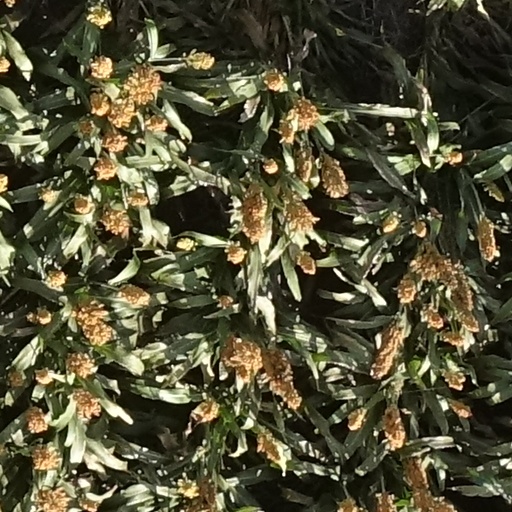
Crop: sorghum